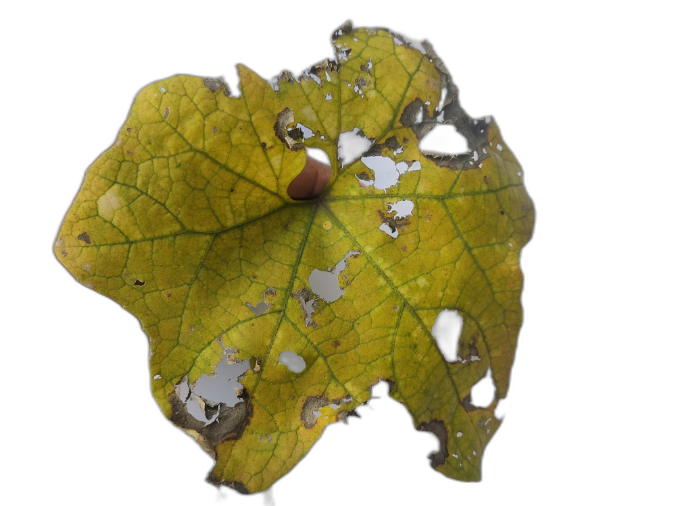
Crop: Zucchini
Label: Angular_Leaf_Spot